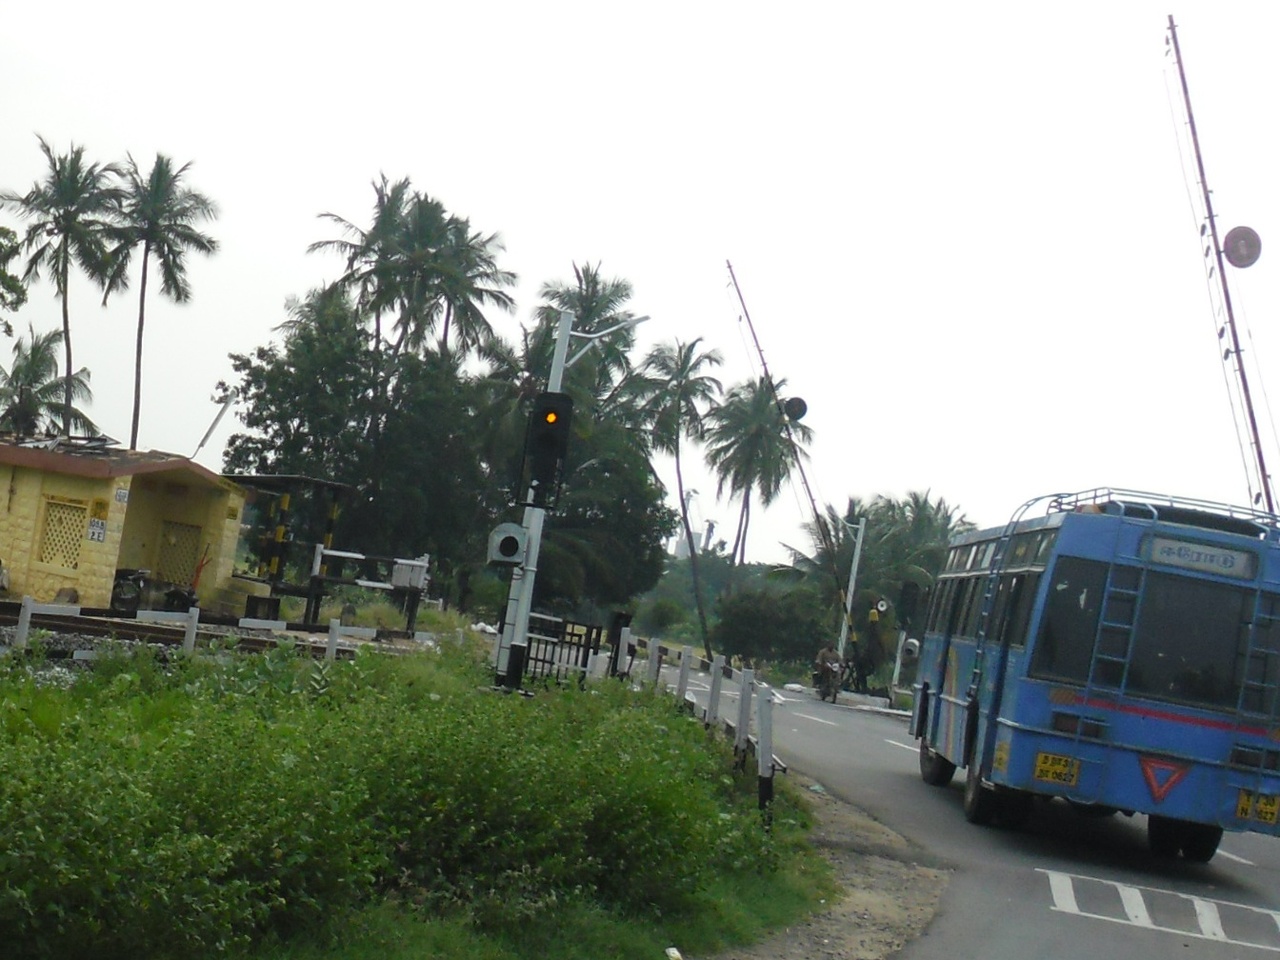
இரயில் பாதைக் கடப்பி